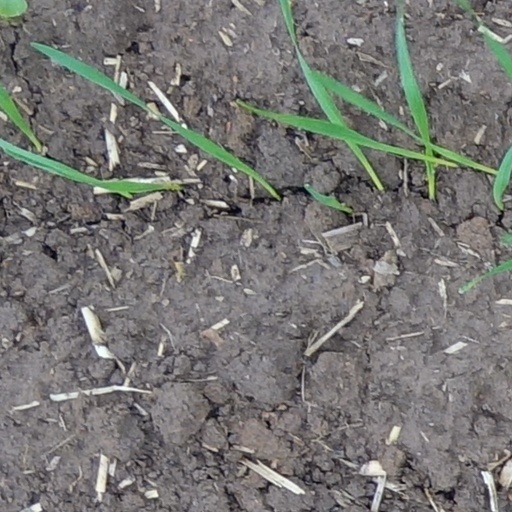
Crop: wheat